Svengali (2013 film)

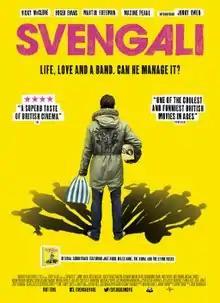

Svengali is a 2013 British film directed by John Hardwick, written by Jonny Owen, and starring Martin Freeman, Vicky McClure, Matt Berry, Michael Socha, Michael Smiley, Vauxhall Jermaine and Natasha O'Keeffe. The film was produced by Root Films.